Novotroitsk

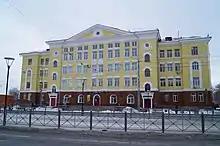
Civil engineering college building in Novotroitsk

There are 22 kindergartens and 12 schools (including 1 gymnasium and 1 lyceum) in Novotroitsk. Secondary specialized educational institutions are represented by two colleges and three secondary schools. Civil engineering college (founded in 1946) and Polytechnical college (founded in 1959) each has nearly 1000 students enrolled in total of 20 specializations. There are also branches of the International Institute of Economics and Law and Moscow Institute of Steel and Alloys (MISiS).